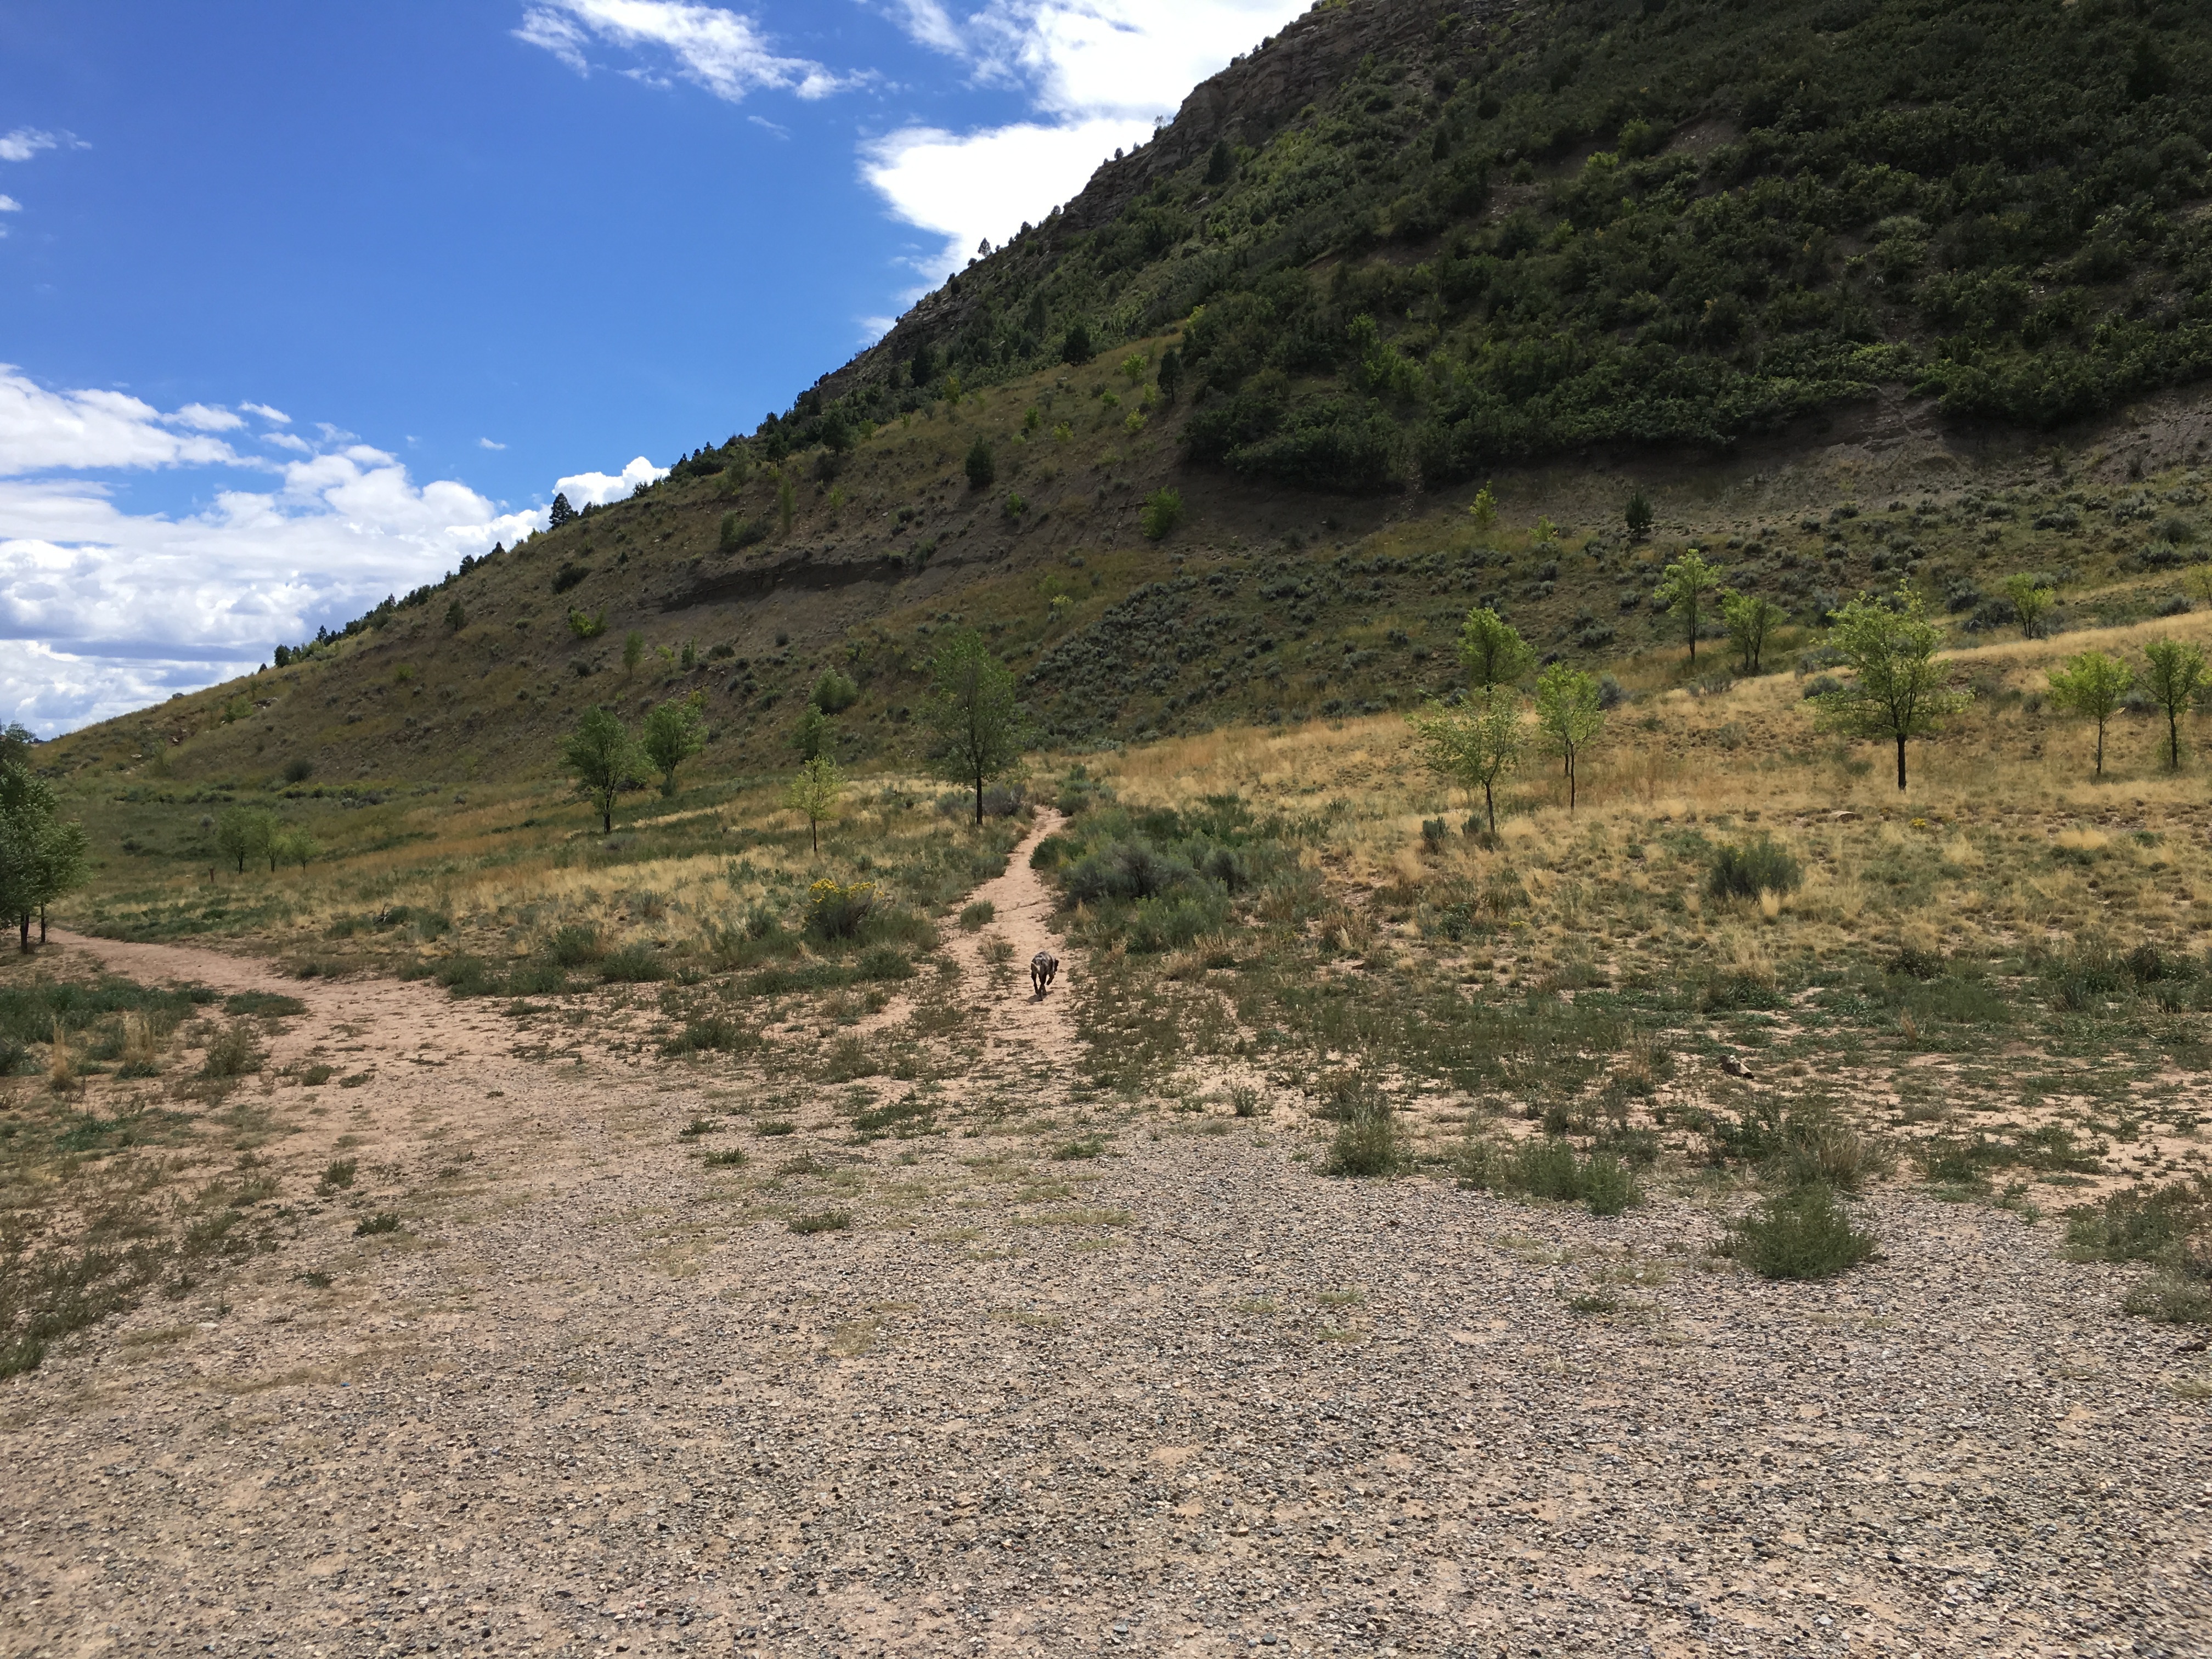
wilderness, walking, mountain, trail, hill, adventure, valley, soil, ridge, geology, badlands, plateau, ecosystem, wadi, mountainous landforms